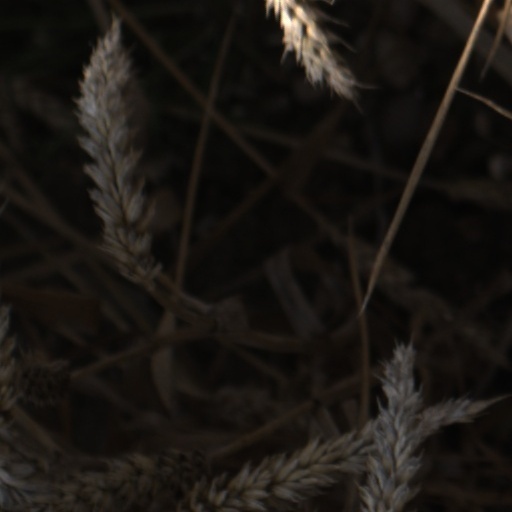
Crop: wheat